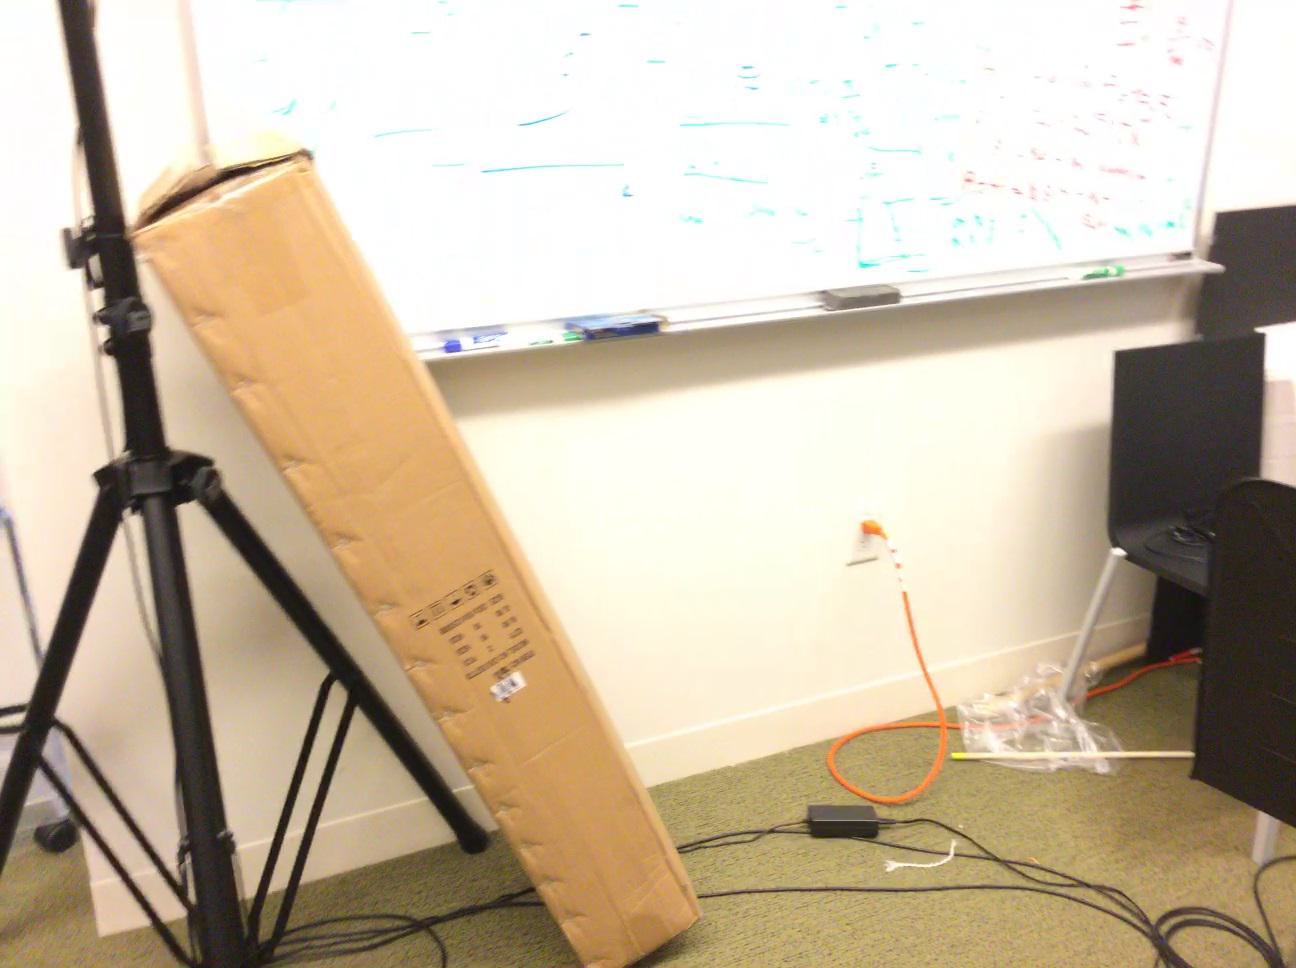
Question: In the image, there is the blackboard. Pinpoint several points within the vacant space situated in front of the blackboard from the object's perspective. Your final answer should be formatted as a list of tuples, i.e. [(x1, y1), ...], where each tuple contains the x and y coordinates of a point satisfying the conditions above. The coordinates should be between 0 and 1, indicating the normalized pixel locations of the points.
Answer: [(0.424, 0.491), (0.448, 0.519), (0.420, 0.416), (0.439, 0.435), (0.485, 0.480), (0.512, 0.507), (0.471, 0.409), (0.492, 0.428), (0.543, 0.470), (0.573, 0.496), (0.519, 0.403), (0.542, 0.420), (0.569, 0.440), (0.598, 0.461), (0.630, 0.486), (0.565, 0.397), (0.590, 0.413), (0.618, 0.432), (0.650, 0.452), (0.684, 0.475), (0.609, 0.392), (0.636, 0.407), (0.666, 0.425), (0.698, 0.444), (0.735, 0.466), (0.650, 0.385), (0.679, 0.401), (0.711, 0.417), (0.745, 0.436), (0.784, 0.458), (0.691, 0.380), (0.721, 0.395), (0.754, 0.411), (0.790, 0.429), (0.730, 0.375), (0.761, 0.389), (0.795, 0.405), (0.767, 0.370), (0.799, 0.383), (0.803, 0.365)]